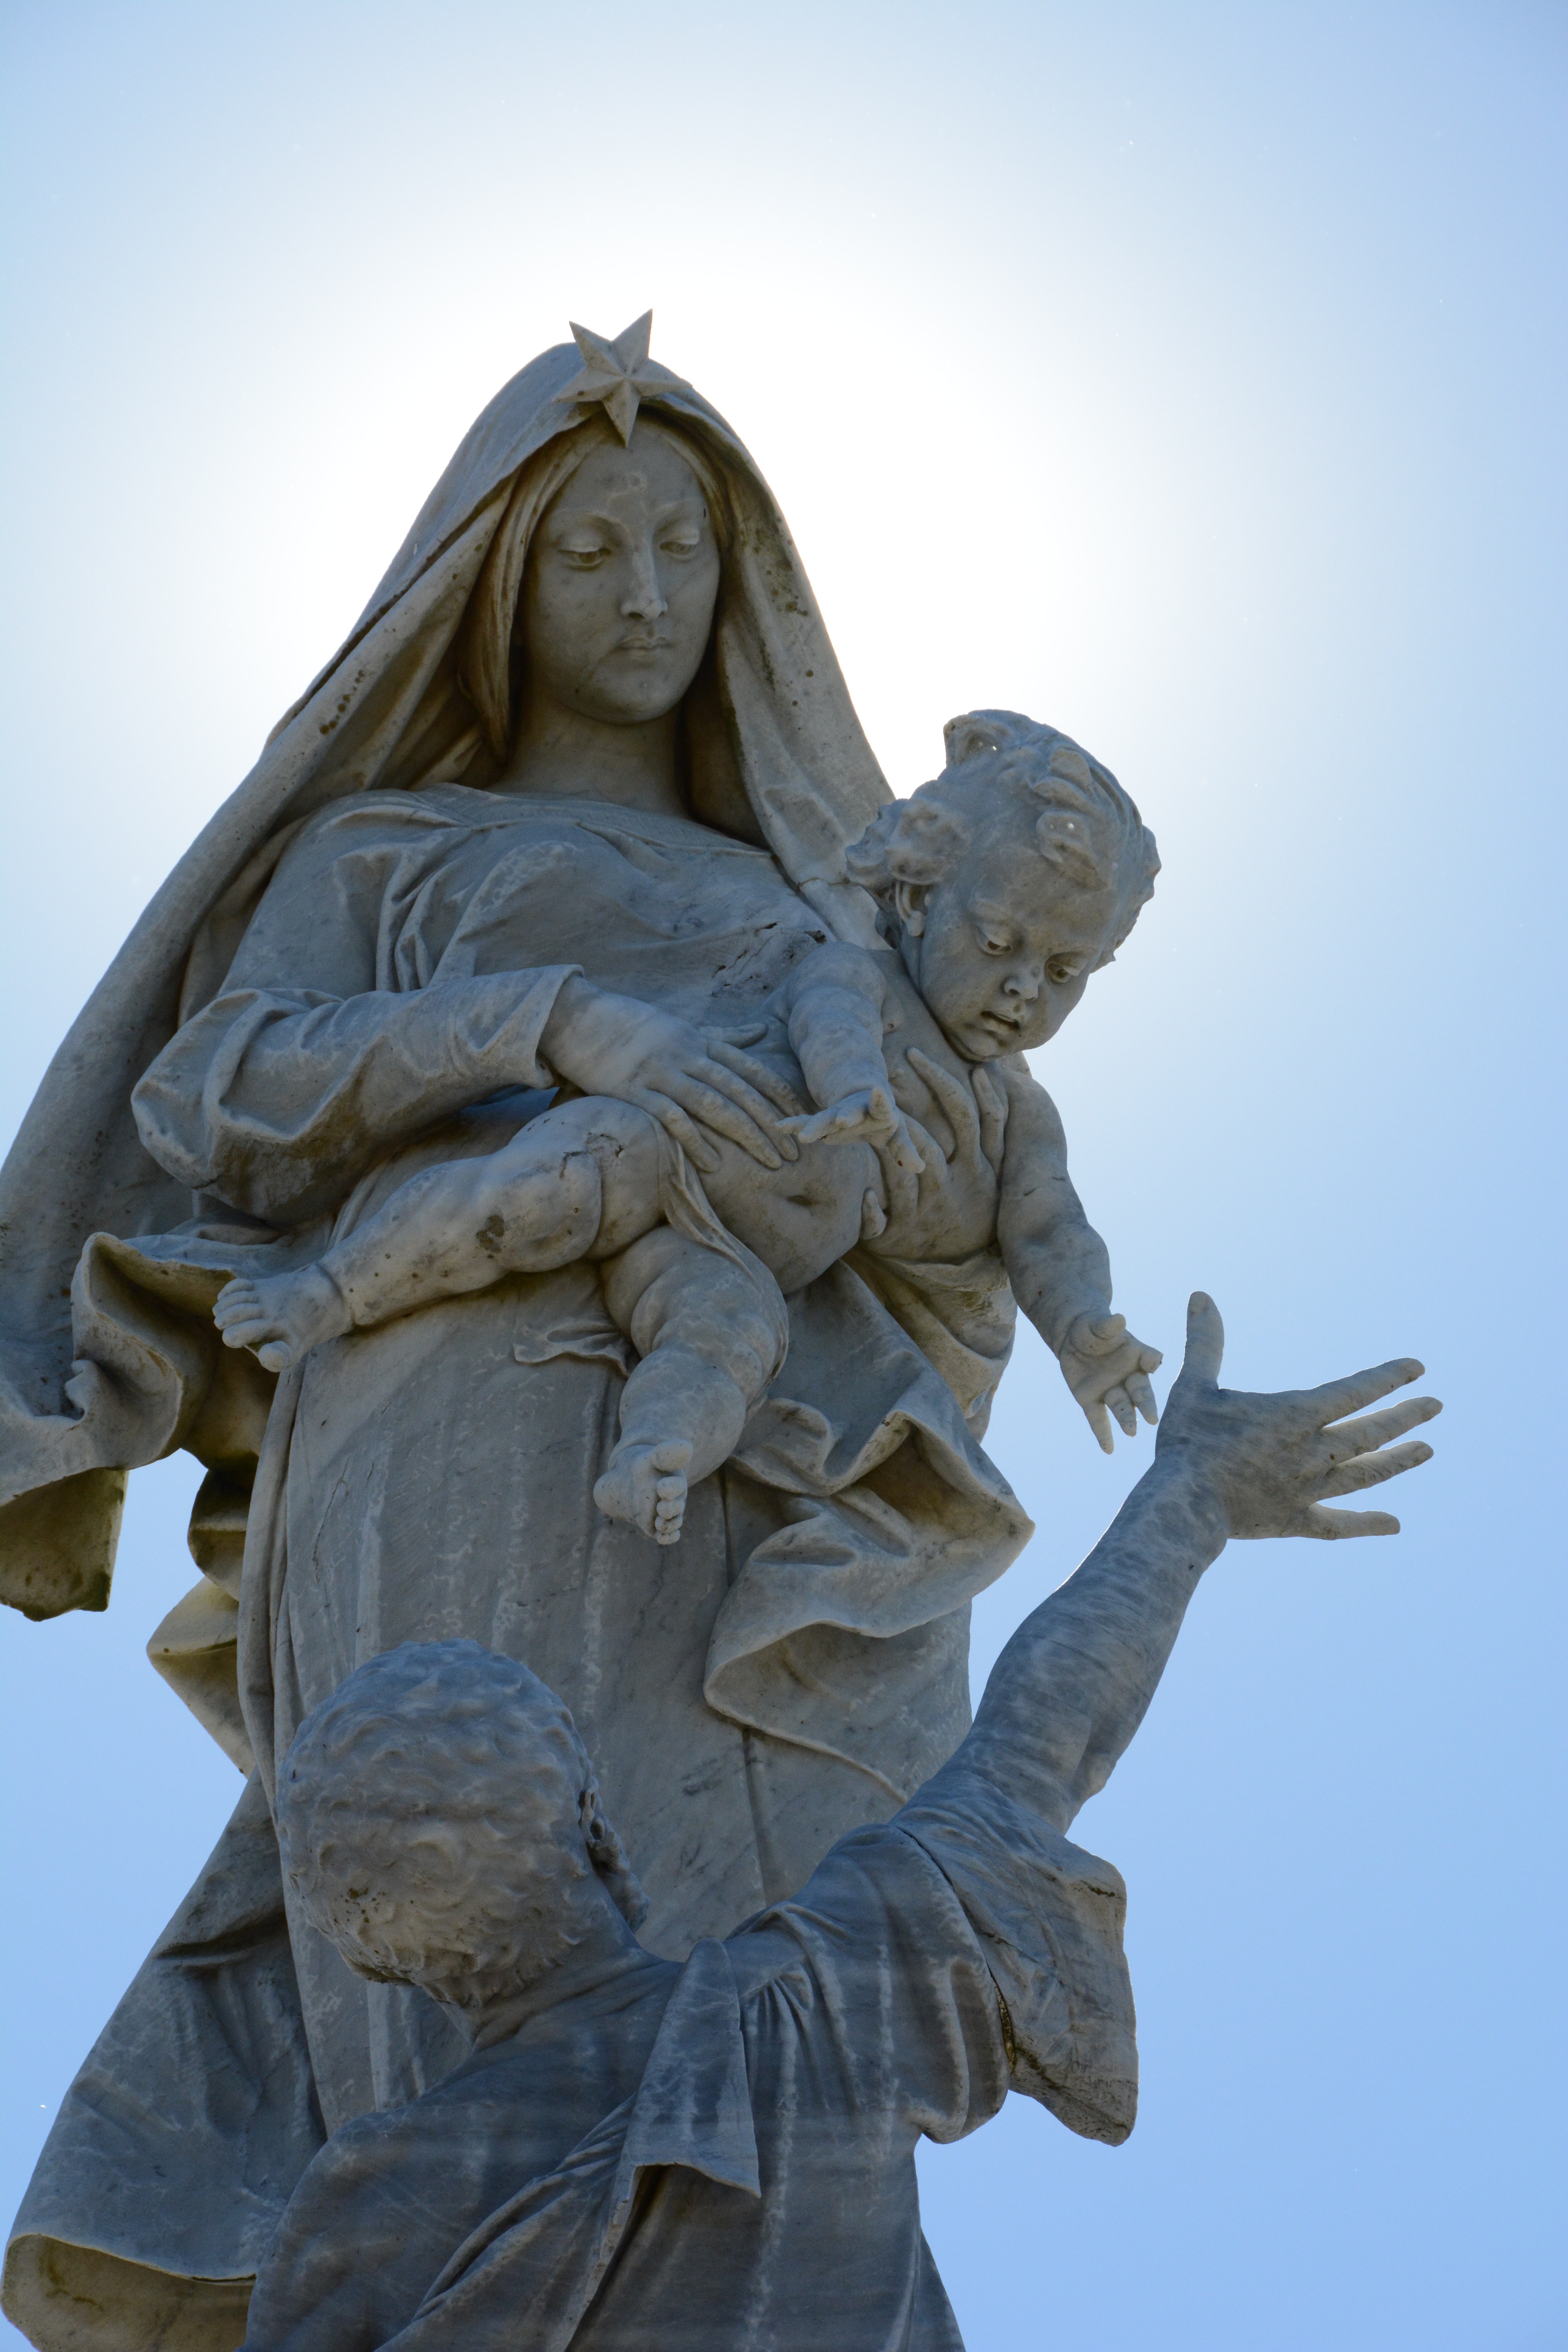
monument, france, statue, sculpture, art, temple, brittany, atlantic coast, pointe you raz